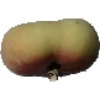
Label: peach_flat